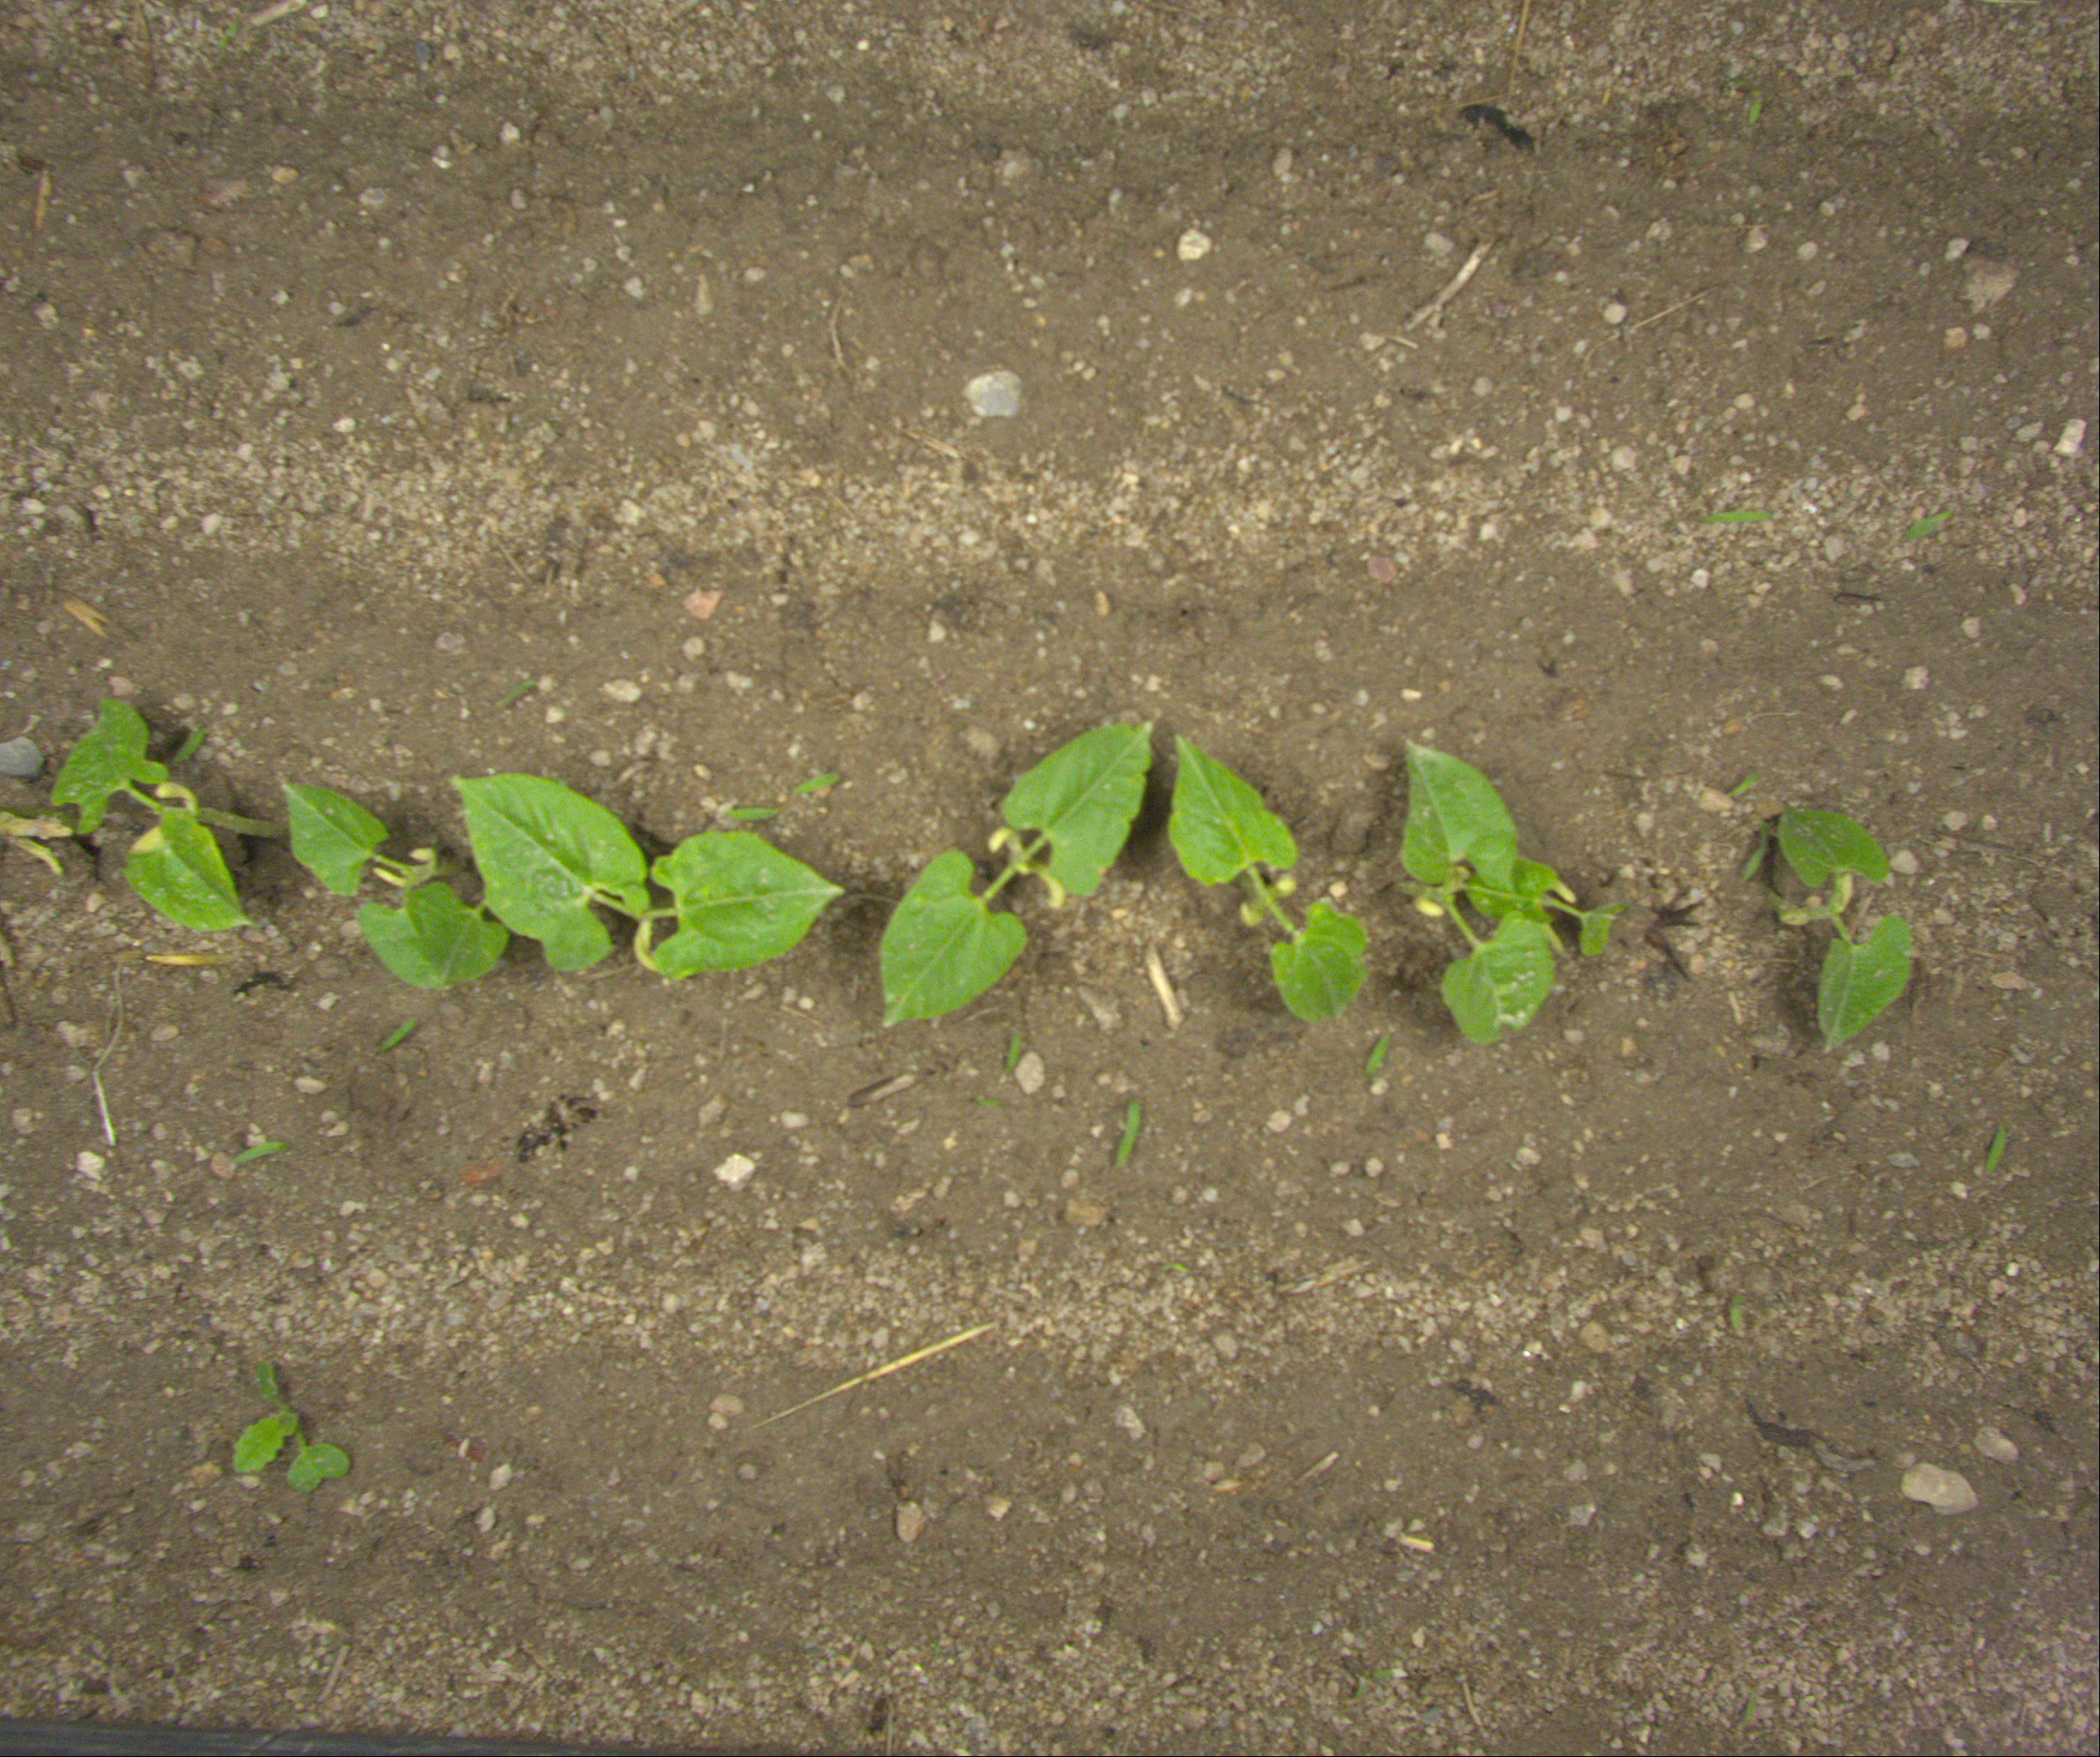
Crop: bean
Objects: bean, bean, bean, bean, bean, bean, bean, bean, bean